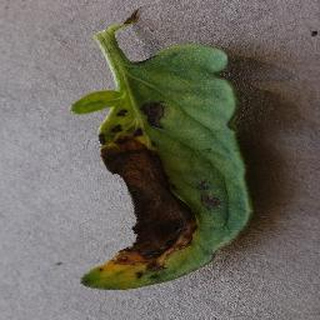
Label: tomato_early_blight